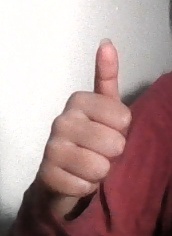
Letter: aleff